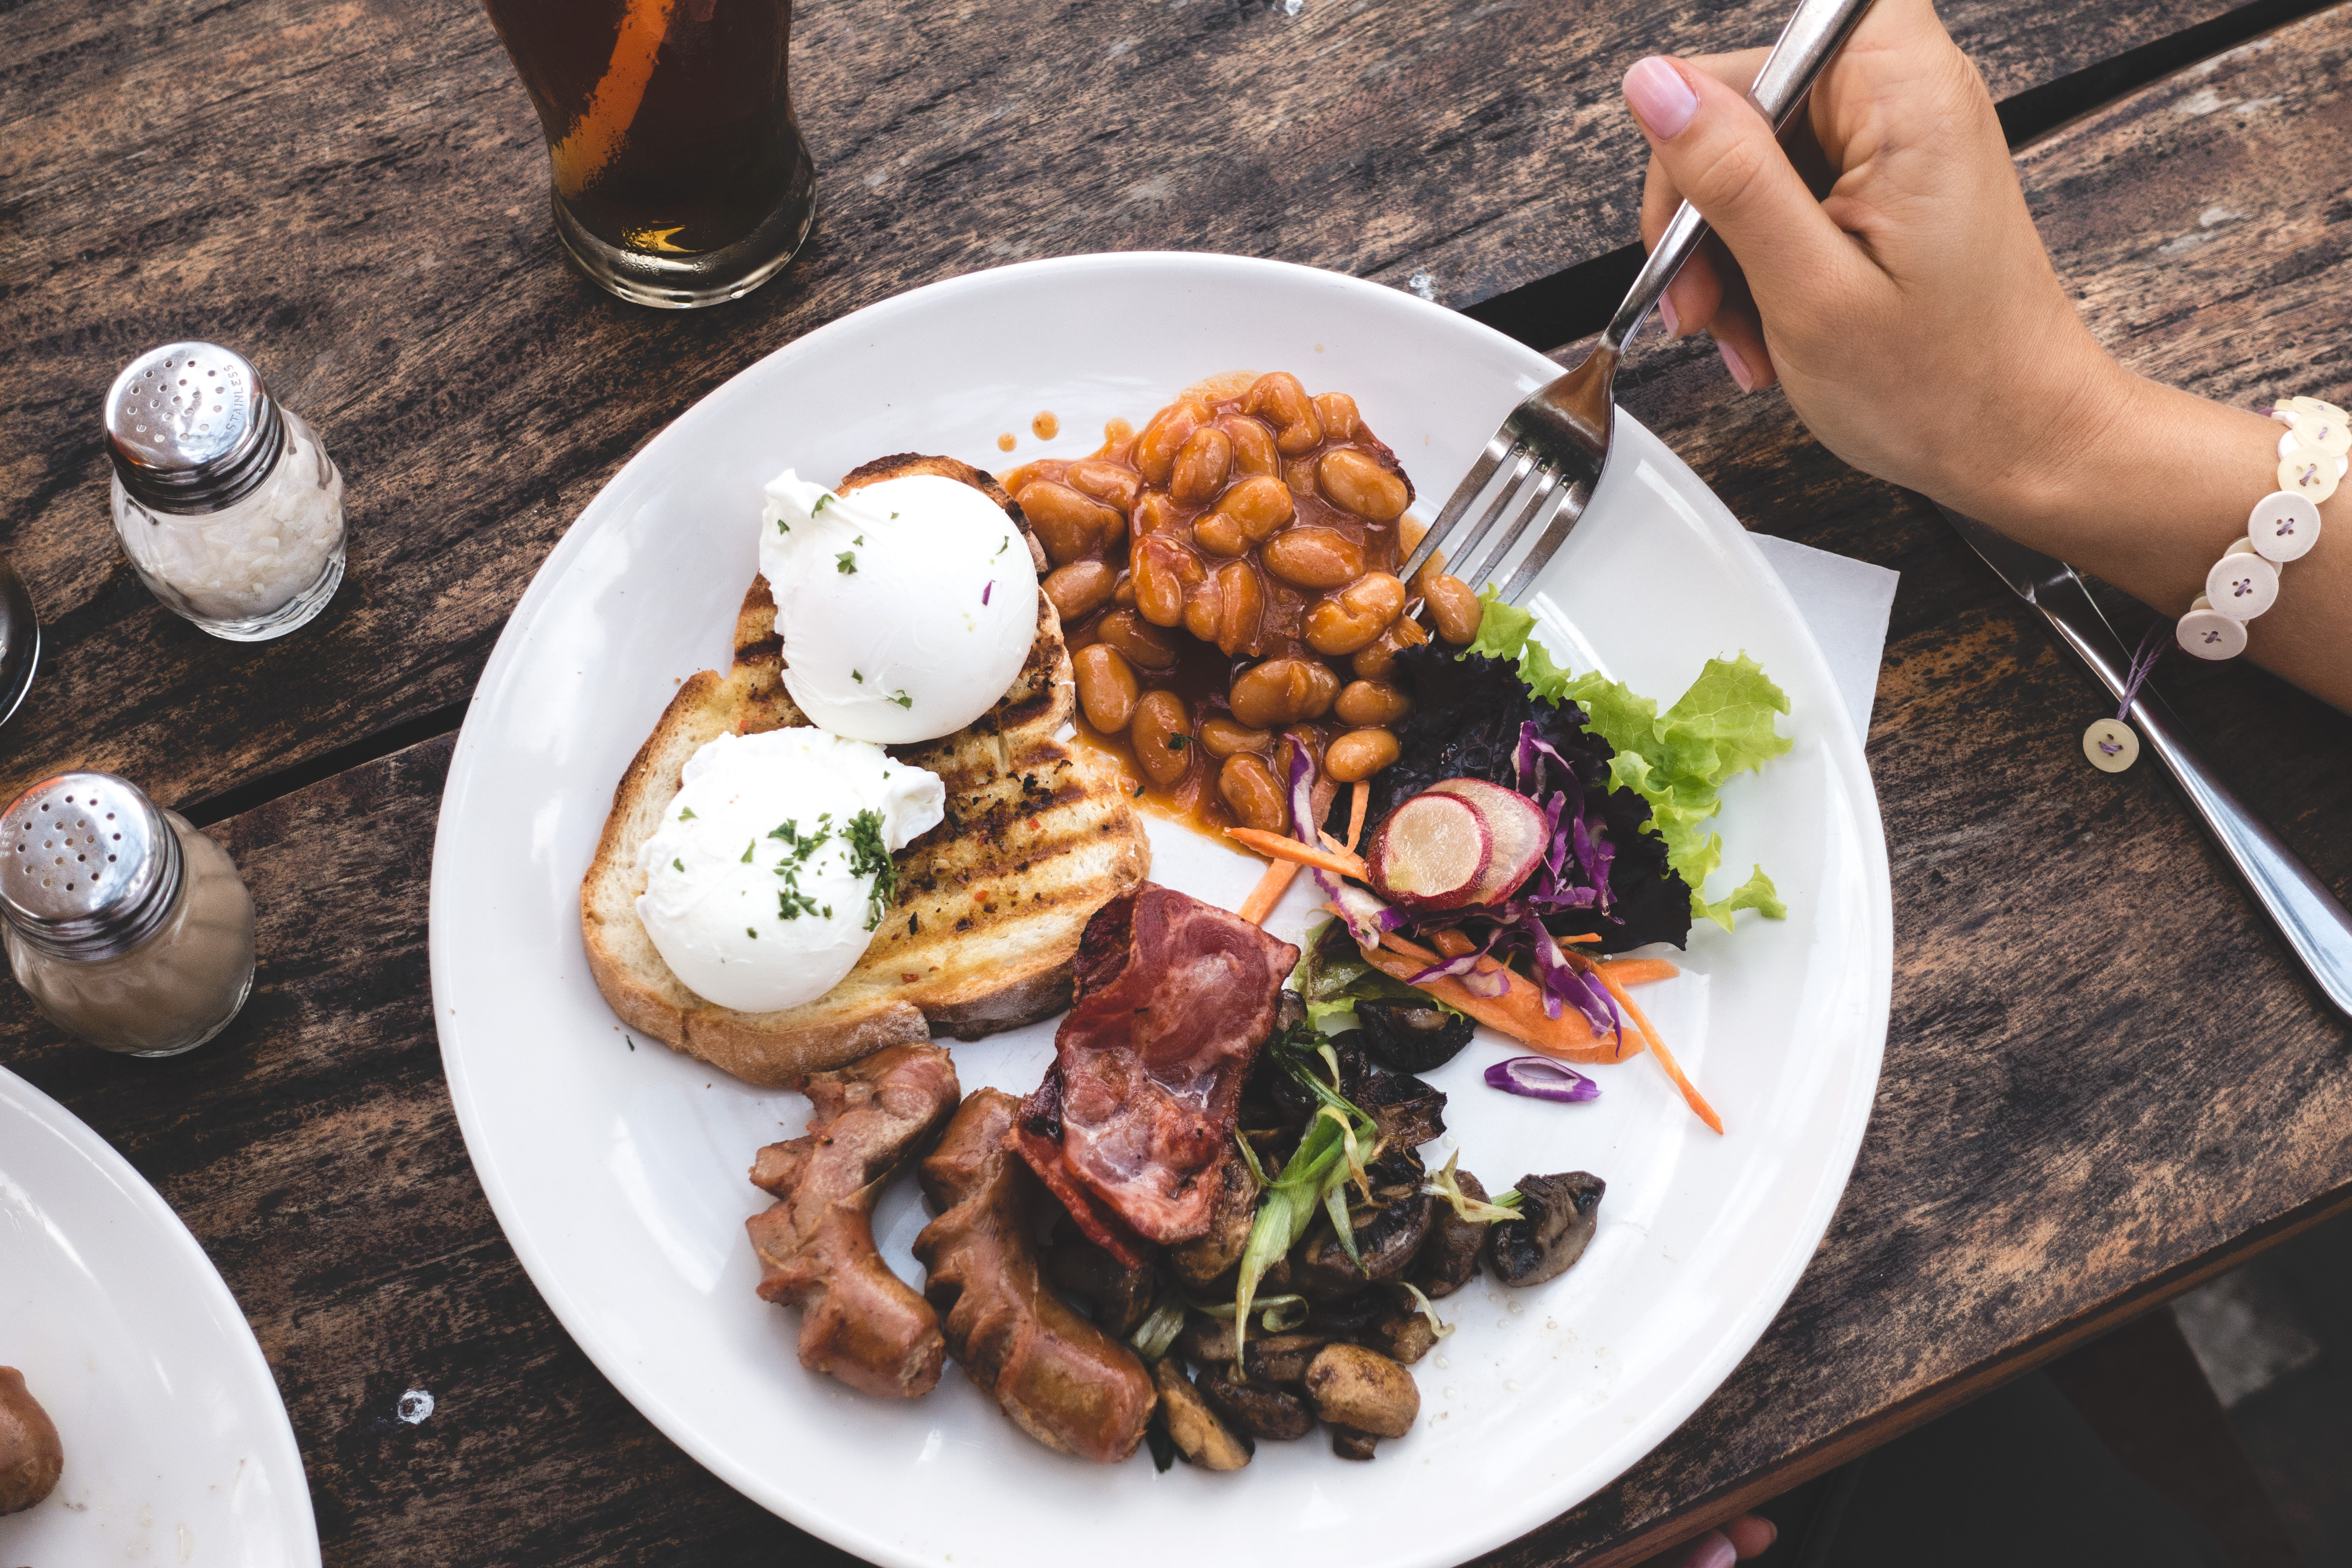
dish, cuisine, food, meal, ingredient, breakfast, brunch, produce, full breakfast, la carte food, recipe, mixed grill, meat, fried food, side dish, costa rican cuisine, supper, Irish food